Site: saxony
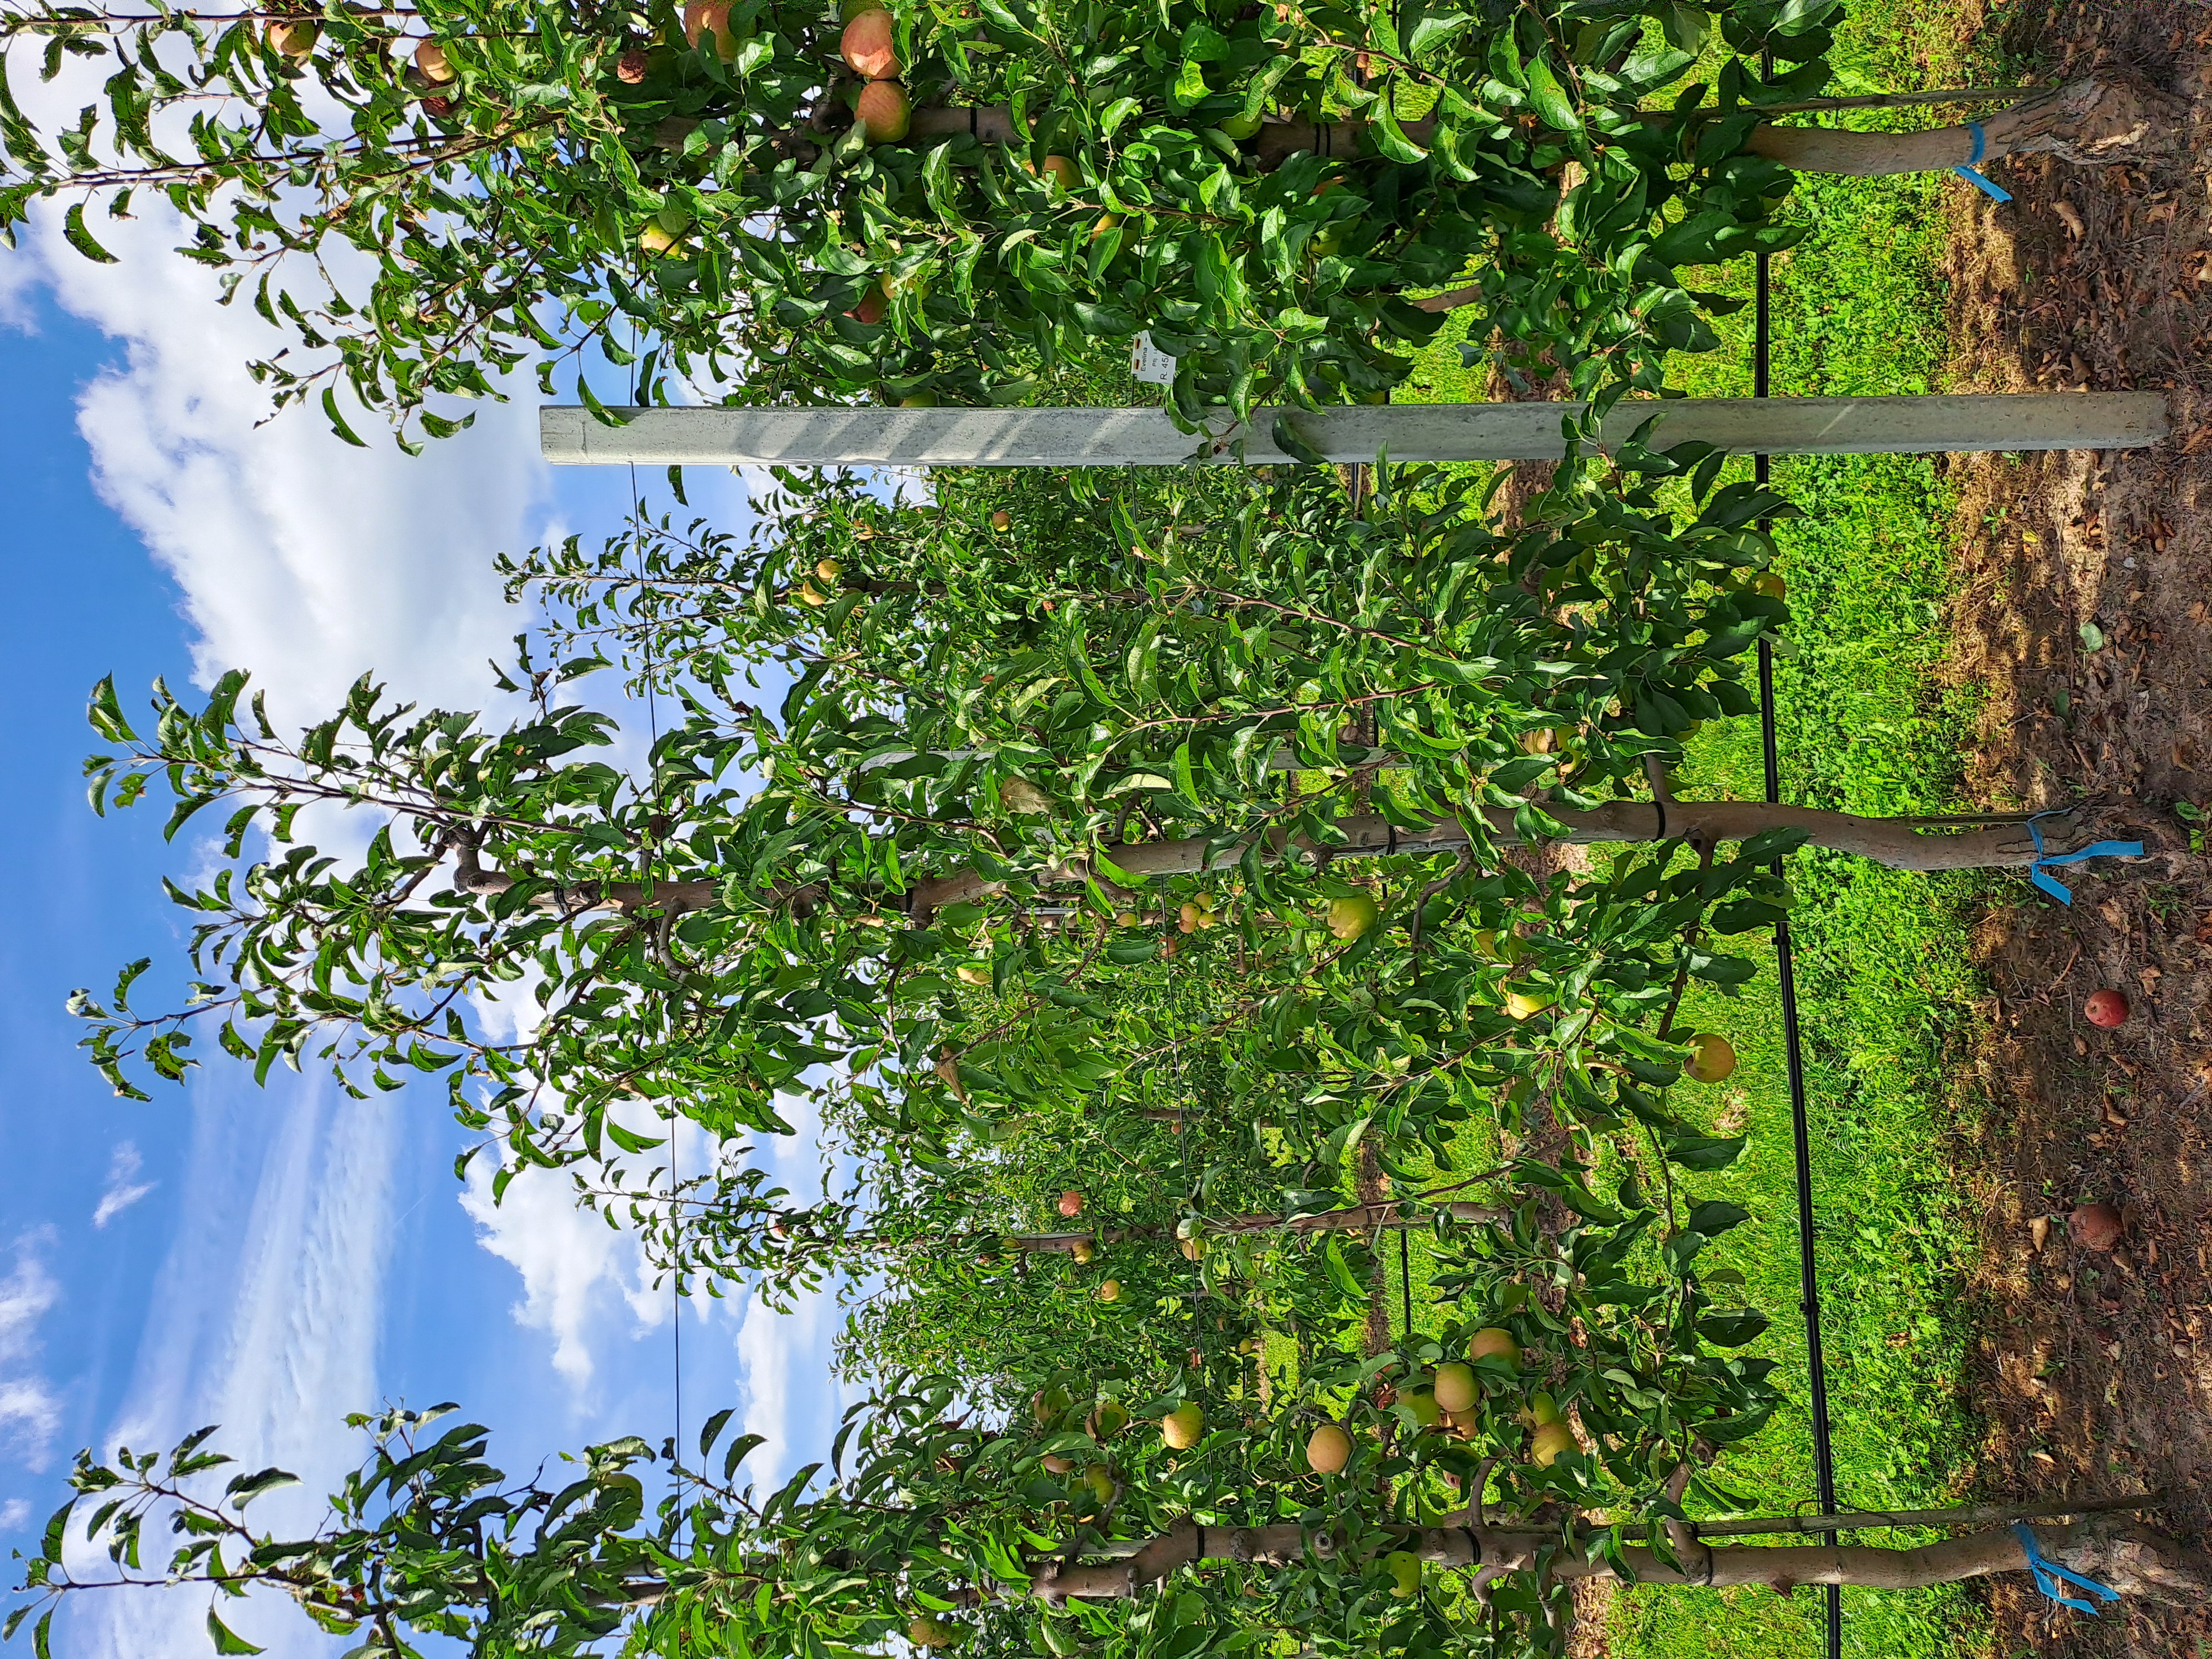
Growth stage (BBCH 85): Maturity of fruit and seed